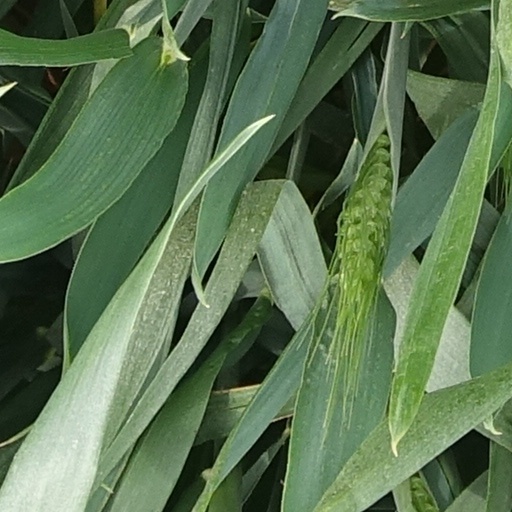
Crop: wheat